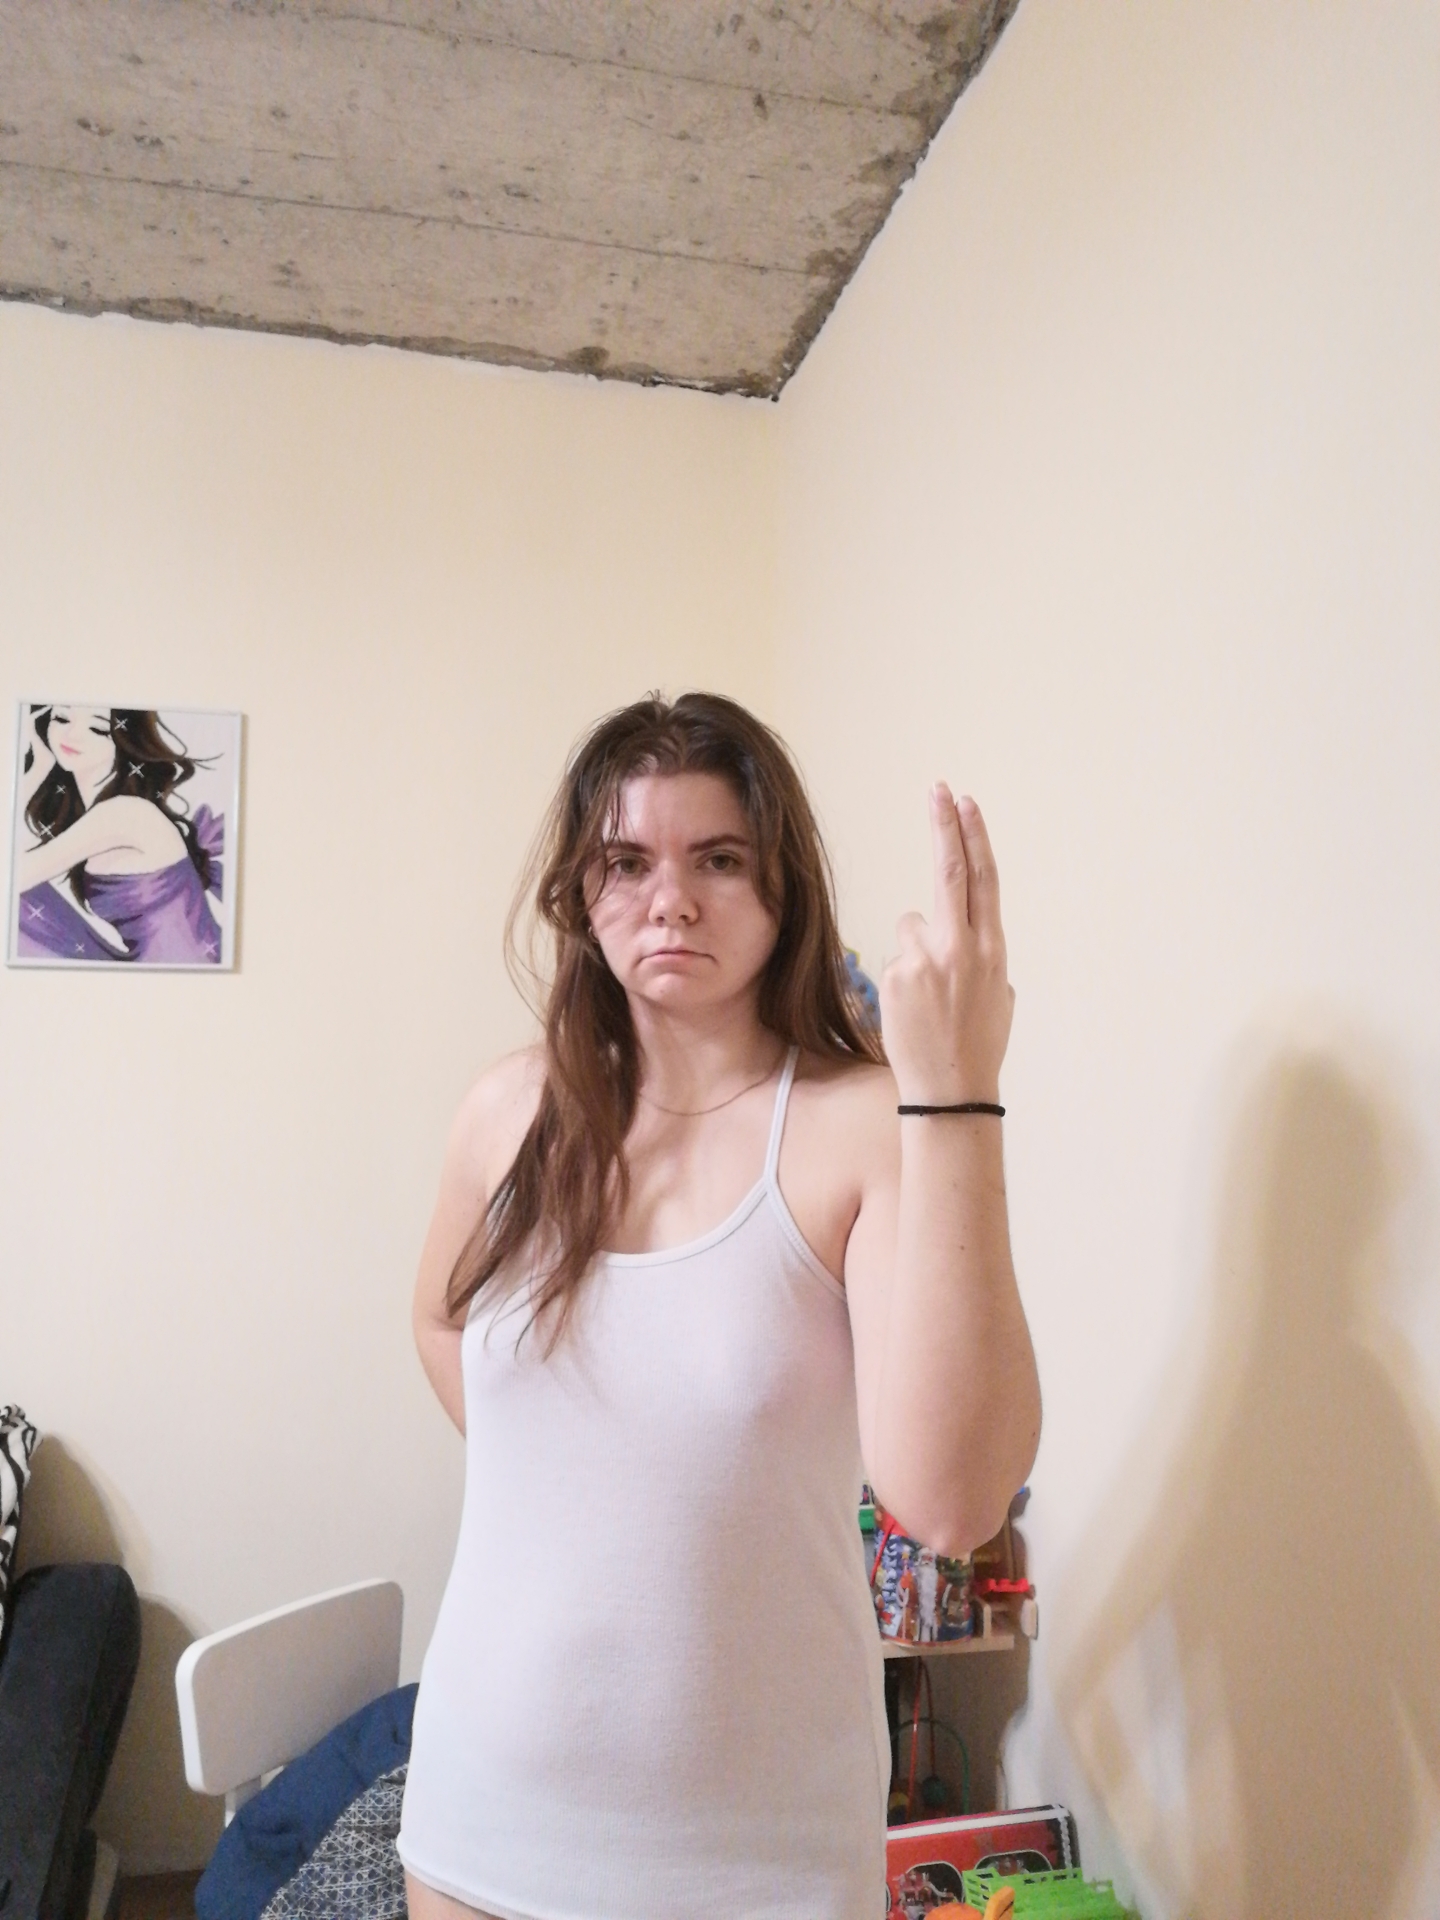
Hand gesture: two_up_inverted